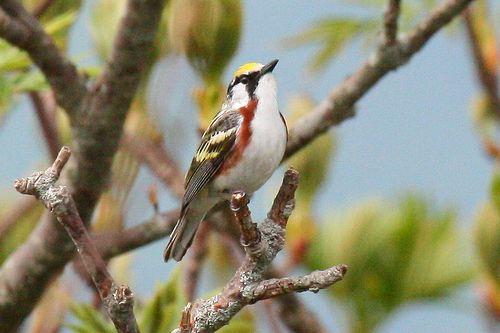
a white breasted bird with an orange crown and short pointed bill, with a red striped on it's side, and yellow wingbars.
a small sized bird that has a white belly and a short pointed billa brown and white bird that has a white belly with a red stripe
this colorful bird has a yellow head, black eyes, brown and yellow wings, and red and white belly.
this is a brown and white bird with a yellow crown and a white belly and a orange side
this bird is white with red, yellow, and black and has a very short beak.
this particular bird has a belly that is white with orange sides
this bird has a yellow crown, black eye patch, yellow wing bars and black and white secondaries.
this small bird has a pointed black bill, with yellow crown and black and white markings on its neck and breast, with grey with yellow and white stripes wins.
a bird with black eye rings and a black bill, with a yellow crown and white belly.
Species: Chestnut Sided Warbler